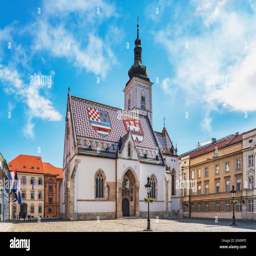
romanesque structure is the parish church in the upper town